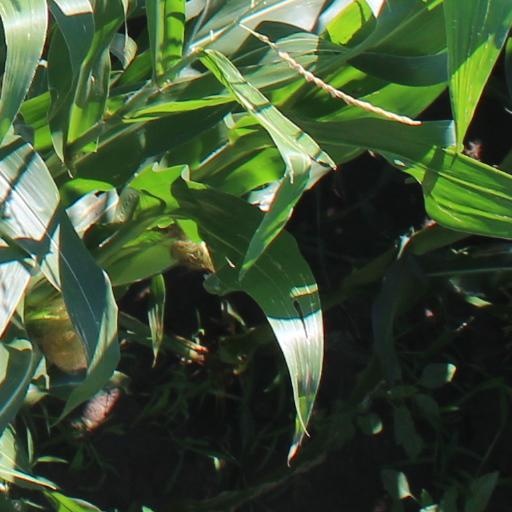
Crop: maize; corn